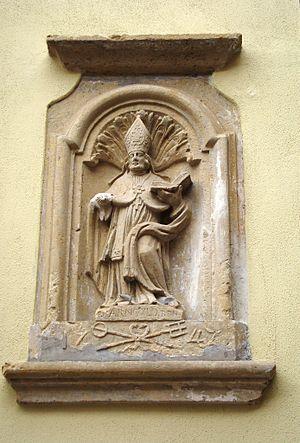
Statue de Saint Arnould, saint patron des brasseurs (à l'entrée des Rives de Clausen).